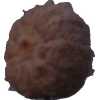
Label: orange_peeled